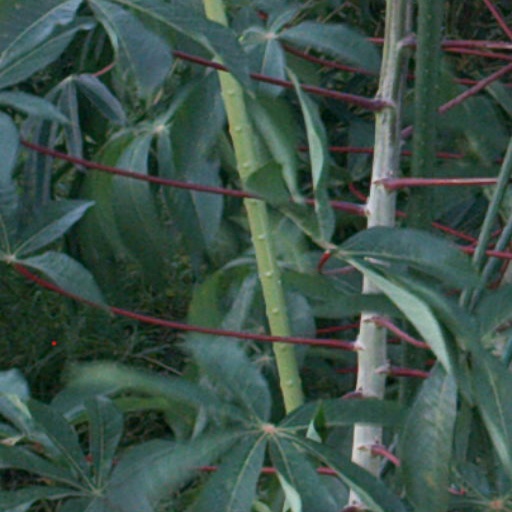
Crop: cassava